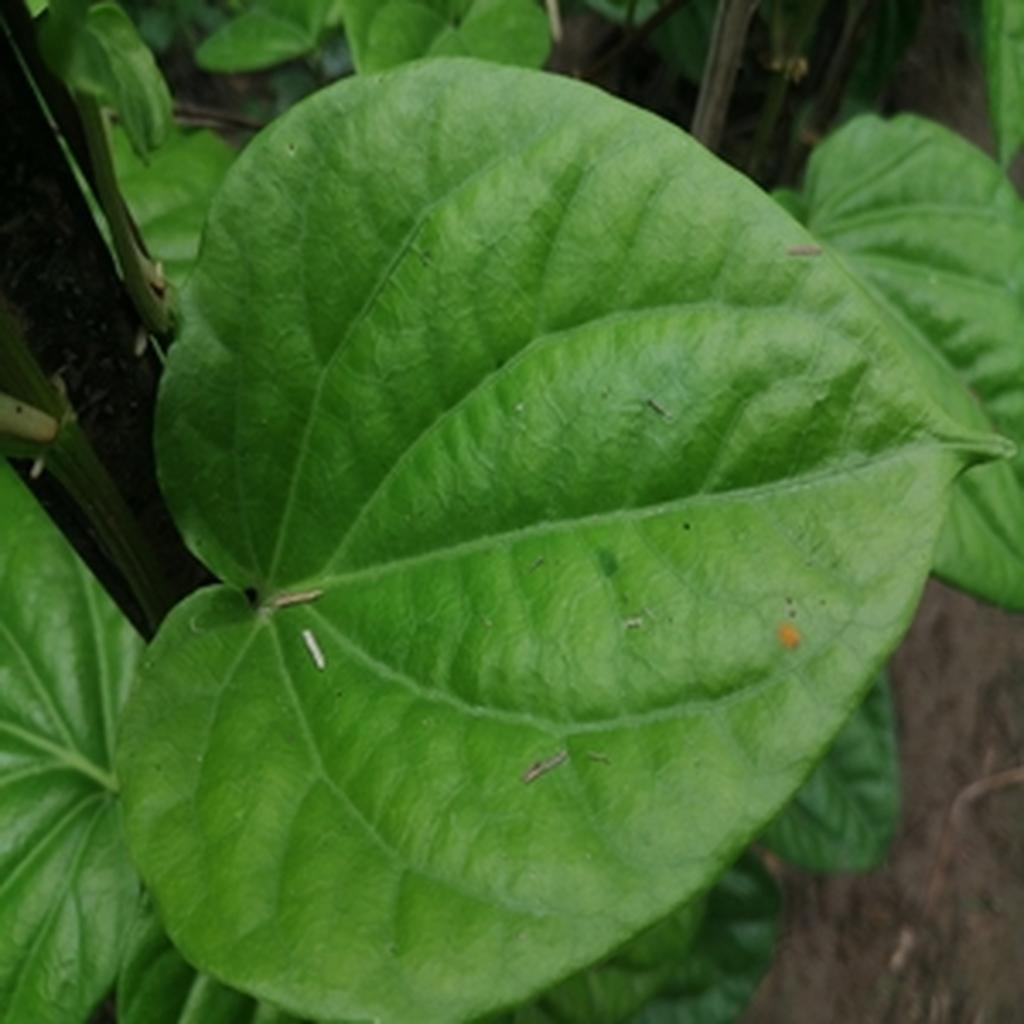
Label: Healthy_Leaf